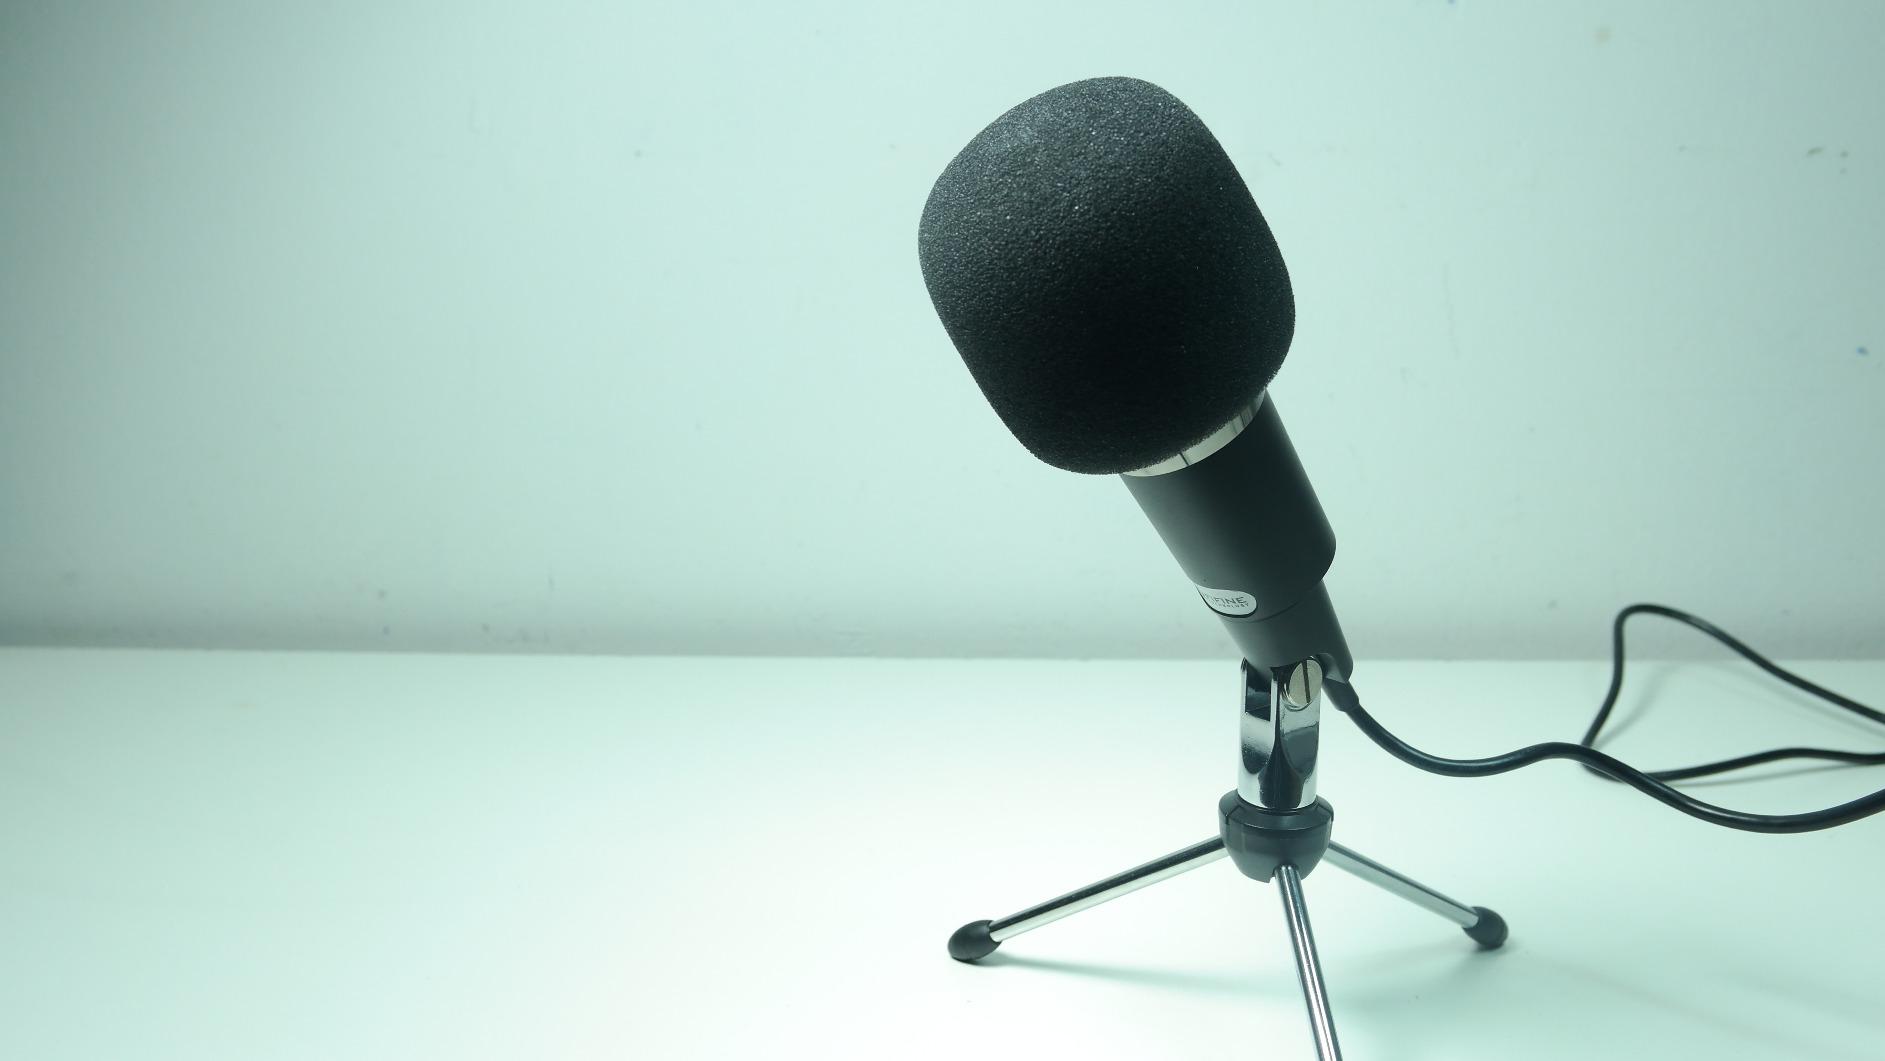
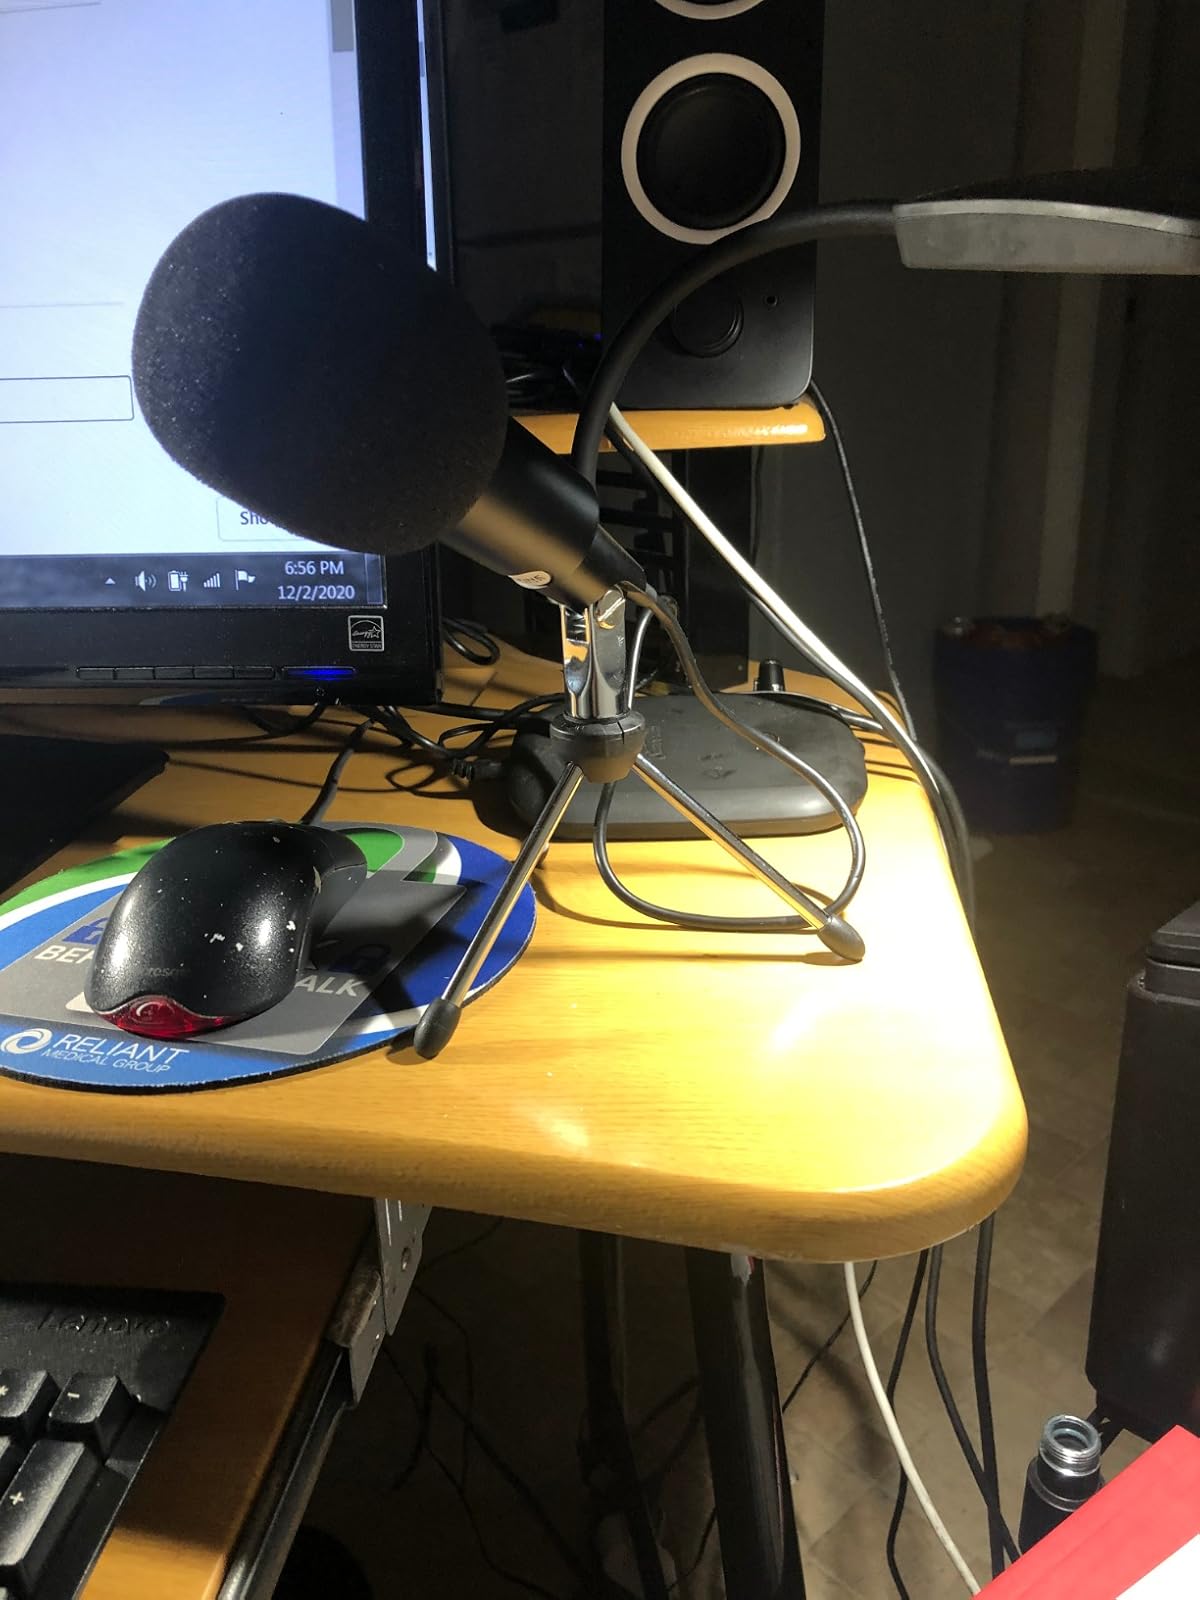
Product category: microphone
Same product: yes